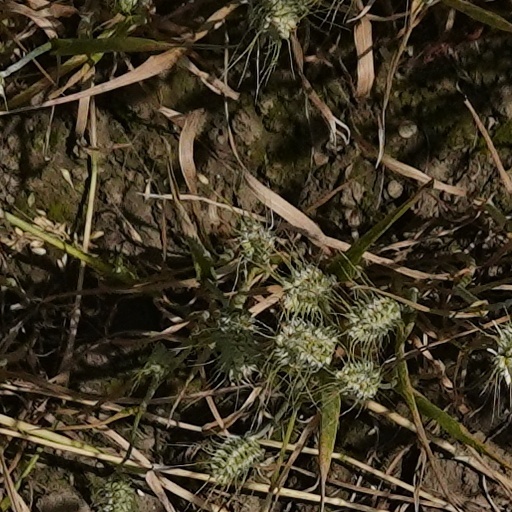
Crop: wheat